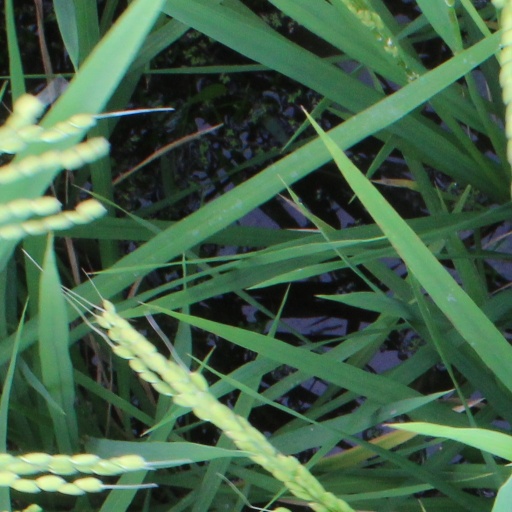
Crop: rice